The Silence (2019 film)

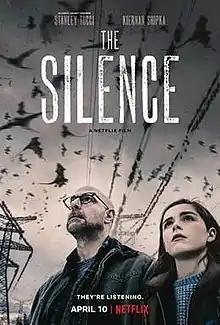
Film poster

The Silence is a 2019 post-apocalyptic horror film directed by John R. Leonetti and starring Kiernan Shipka, Stanley Tucci, Miranda Otto, and John Corbett. The screenplay by Carey and Shane Van Dyke adapts the 2015 horror novel of the same name by Tim Lebbon. The film depicts a world under attack by creatures who hunt by sound. Shipka plays a deaf teenager who seeks shelter with her family, and a cult tries to take advantage of her fertility.